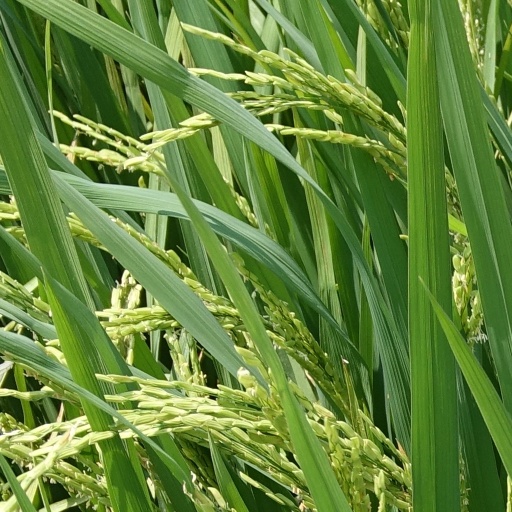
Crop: rice